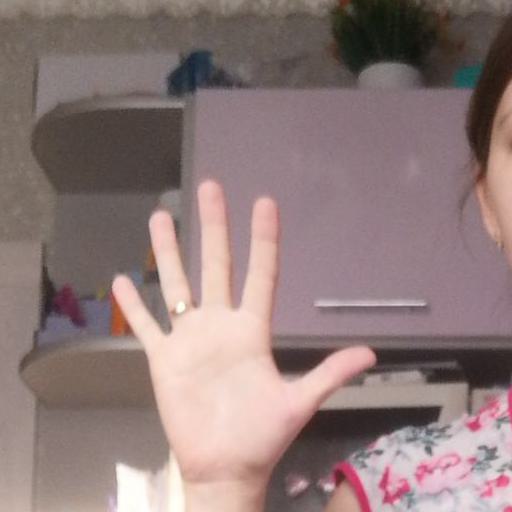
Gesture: palm